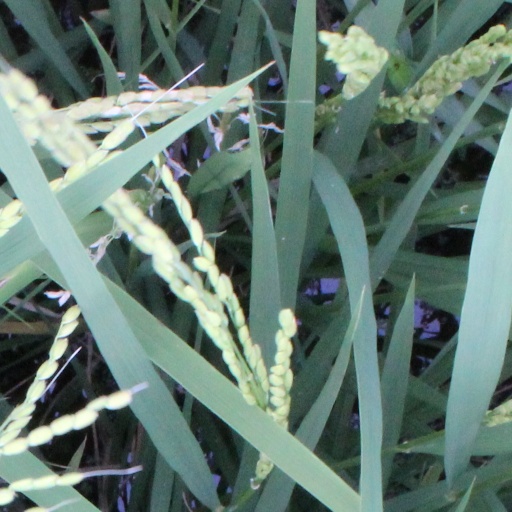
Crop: rice